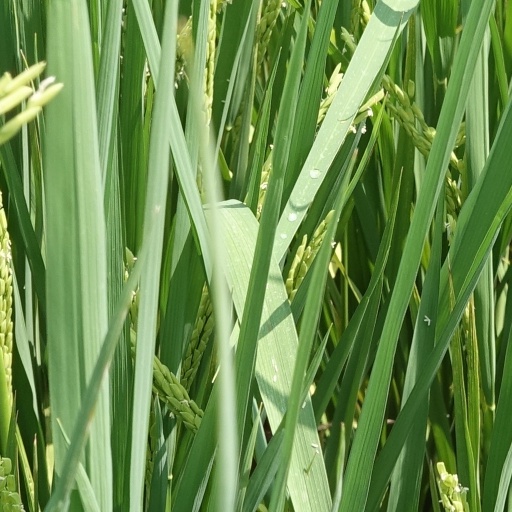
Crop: rice